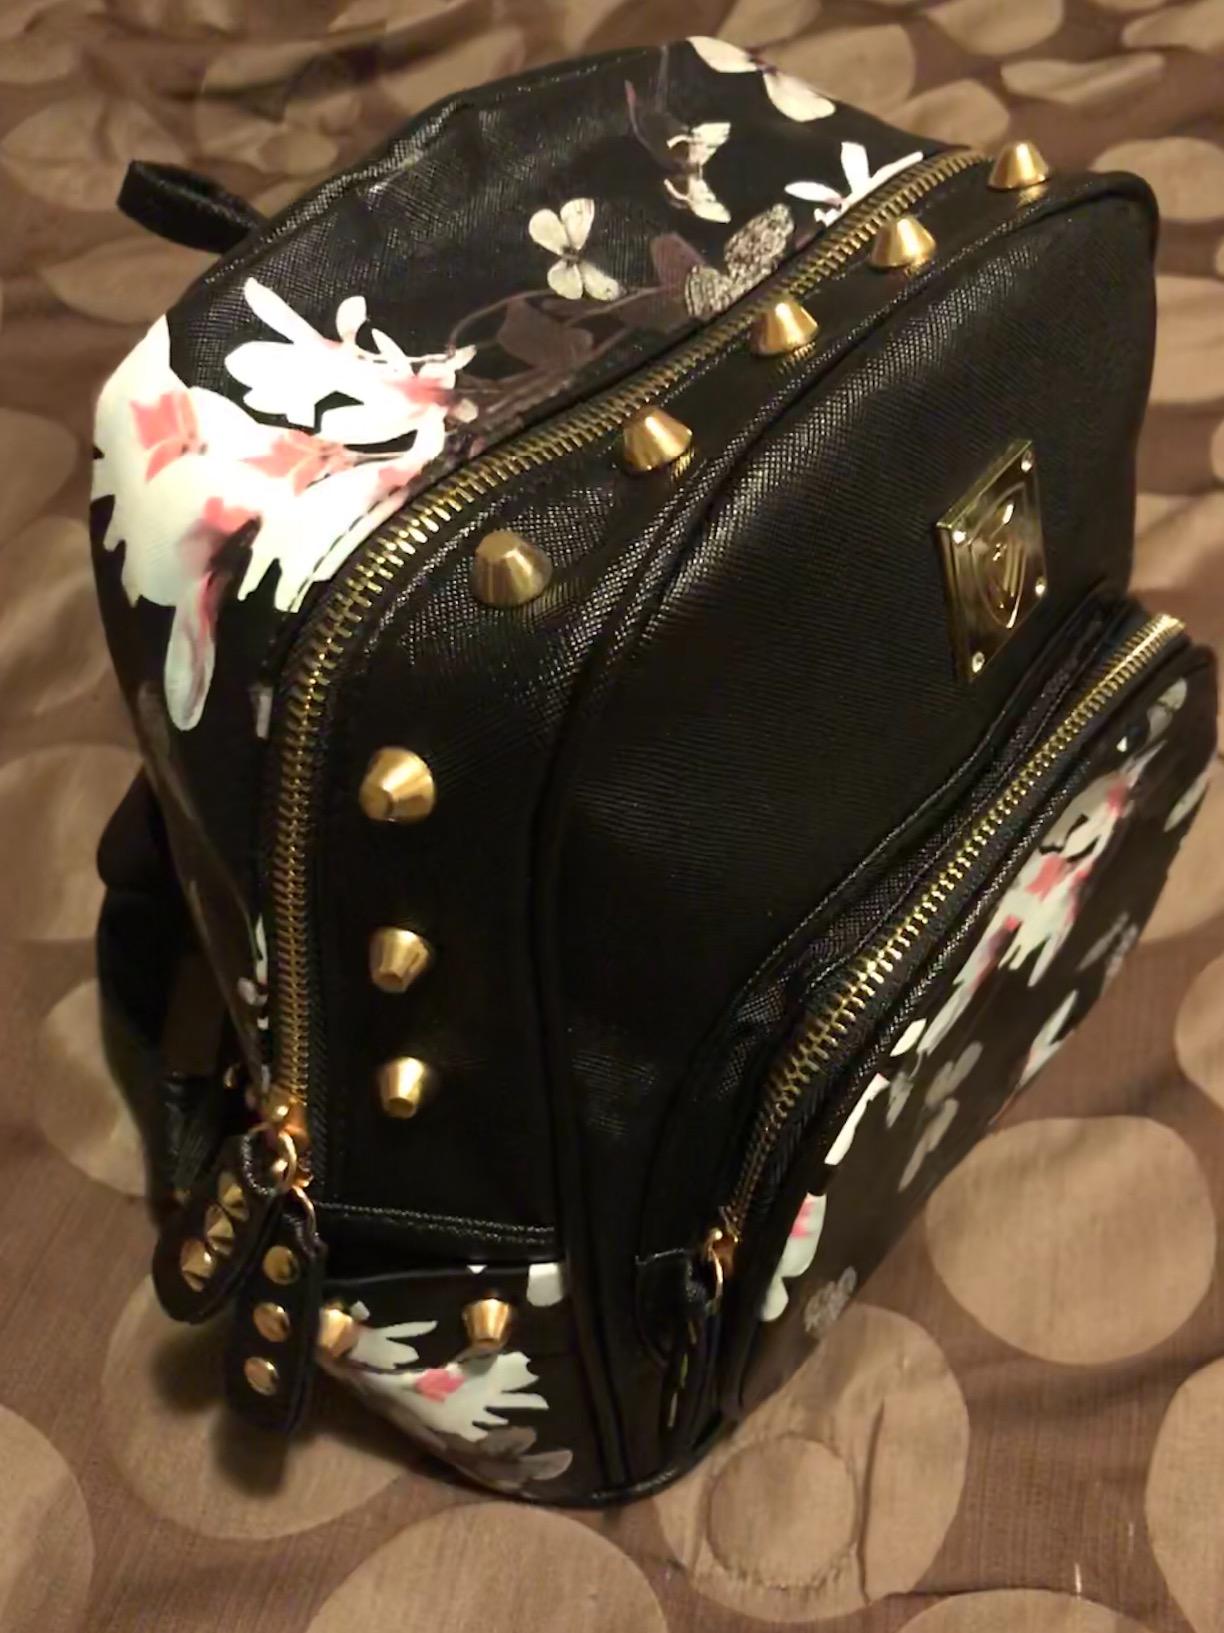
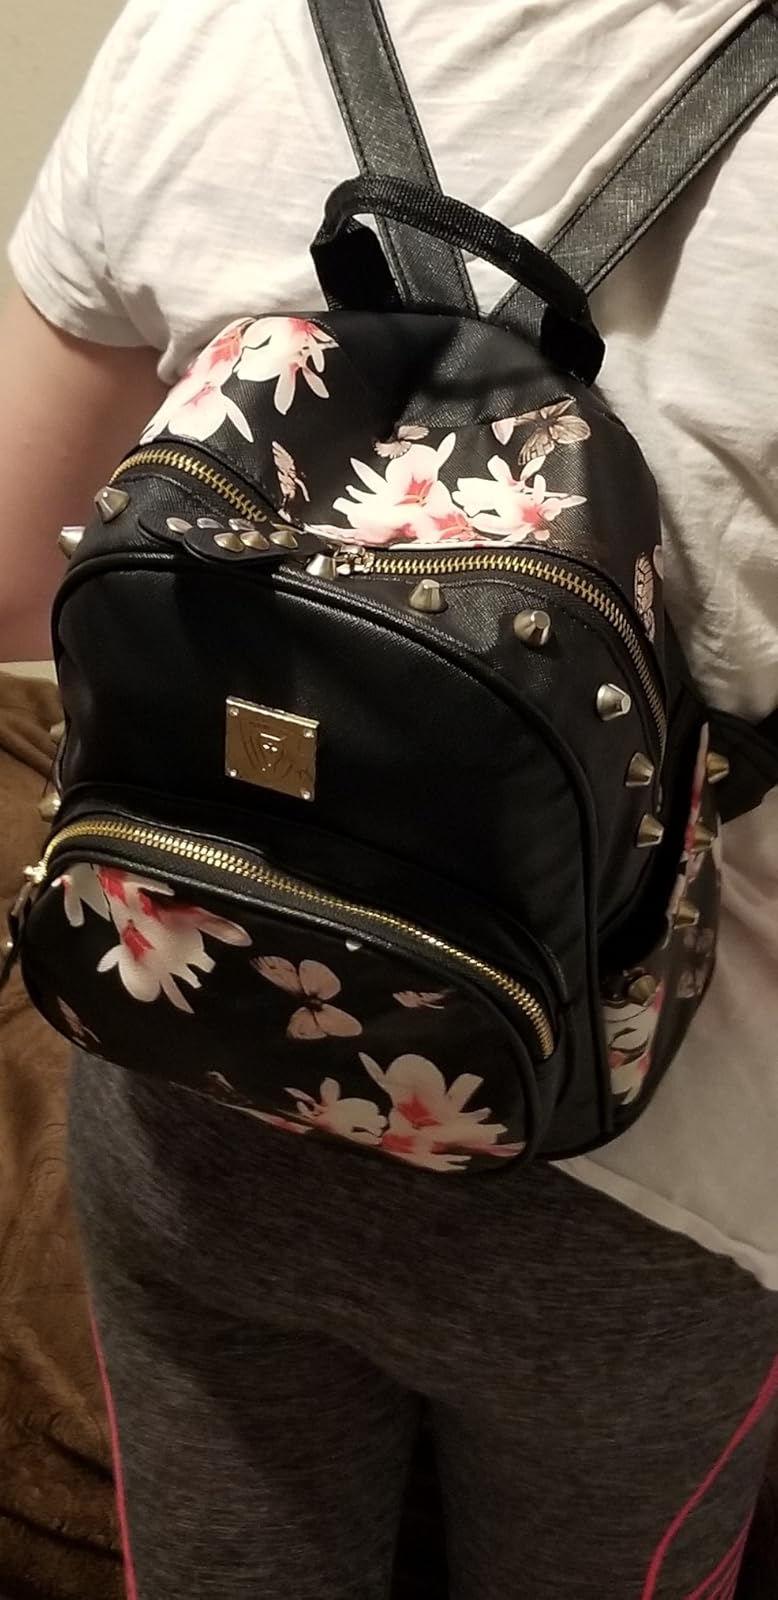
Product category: accessories_handbag
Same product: yes